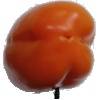
Label: orange_pepper